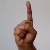
The image shows a hand gesture representing the letter 'D' in Indian Sign Language.